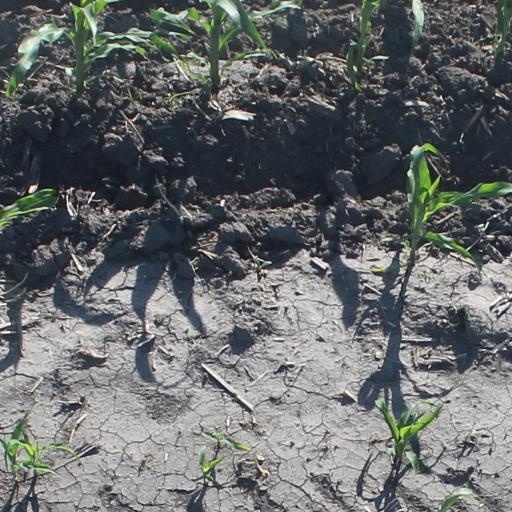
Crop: maize; corn